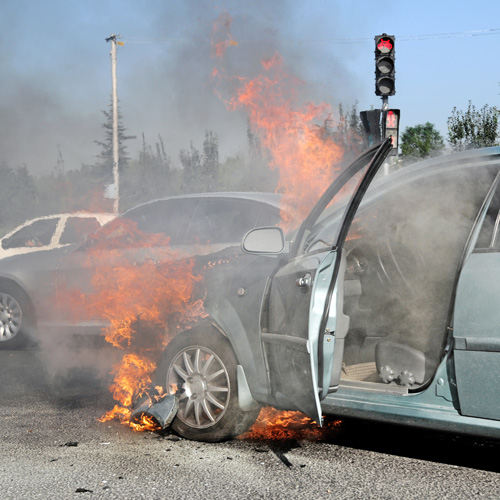
Label: urban_fire